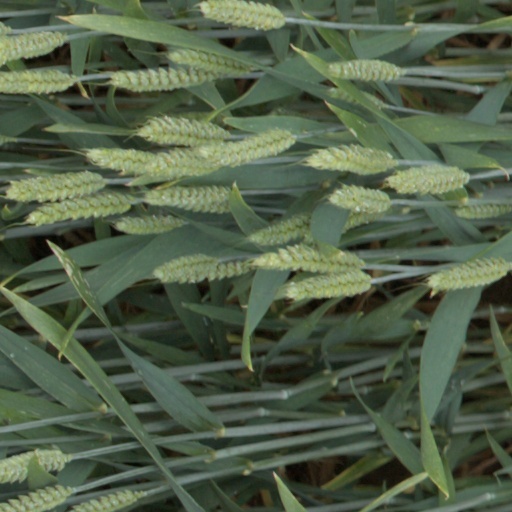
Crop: wheat